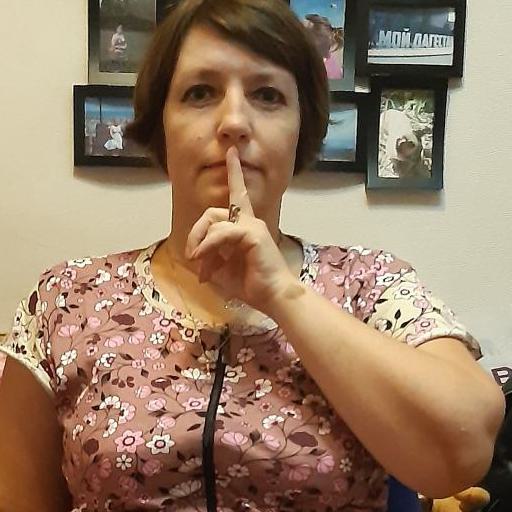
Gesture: mute